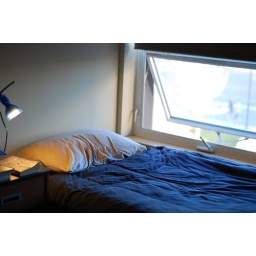
I moved my bed under the window to help me get up a little earlier. I like it a lot.